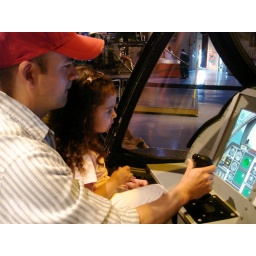
Alan and Monkey land a plane in the water